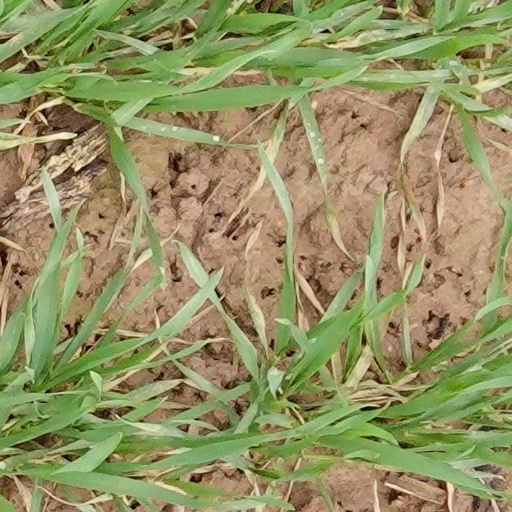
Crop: wheat